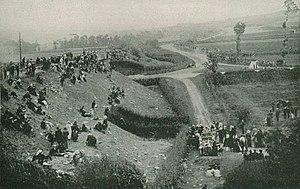
Le circuit de Dieppe au pont d'Ancourt (GP de l'A.C.F. 1908) - La vie au Grand Air du 25 juillet 1908,p.70 (photo Ruck)
Le Grand Prix automobile de France 1908 est un Grand Prix organisé par l'Automobile Club de France qui s'est tenu à Dieppe le 7 juillet 1908.